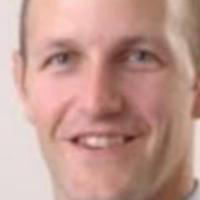
Age group: age 31-40